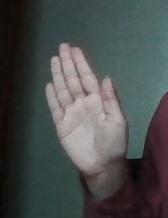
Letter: seen